Monmouth Troy railway station

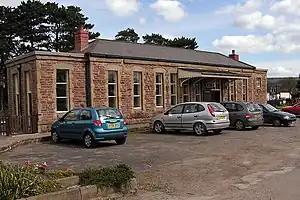
The former Monmouth Troy station building has been re-erected at Winchcombe railway station on the Gloucestershire Warwickshire Railway.

Monmouth Troy was one of the two former railway stations at Monmouth. It was built in 1857 by the Coleford, Monmouth, Usk and Pontypool Railway and was used by several other branch lines as the local rail network expanded. The station closed in January 1964 following the closure of the last two lines to the station, the Wye Valley Railway and the Ross and Monmouth Railway.